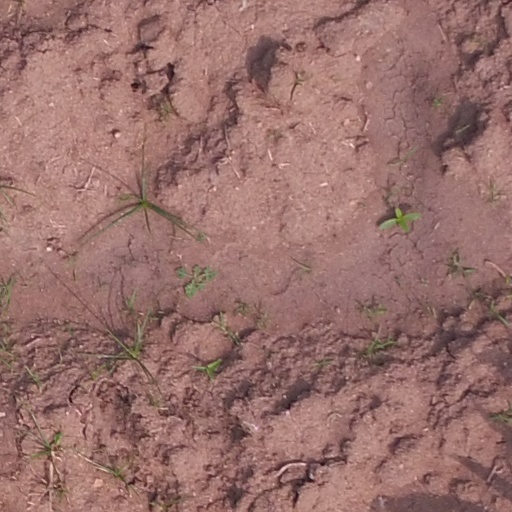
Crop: maize; corn